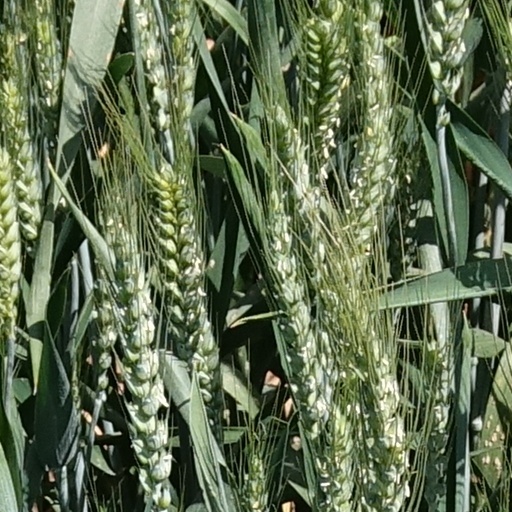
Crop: wheat